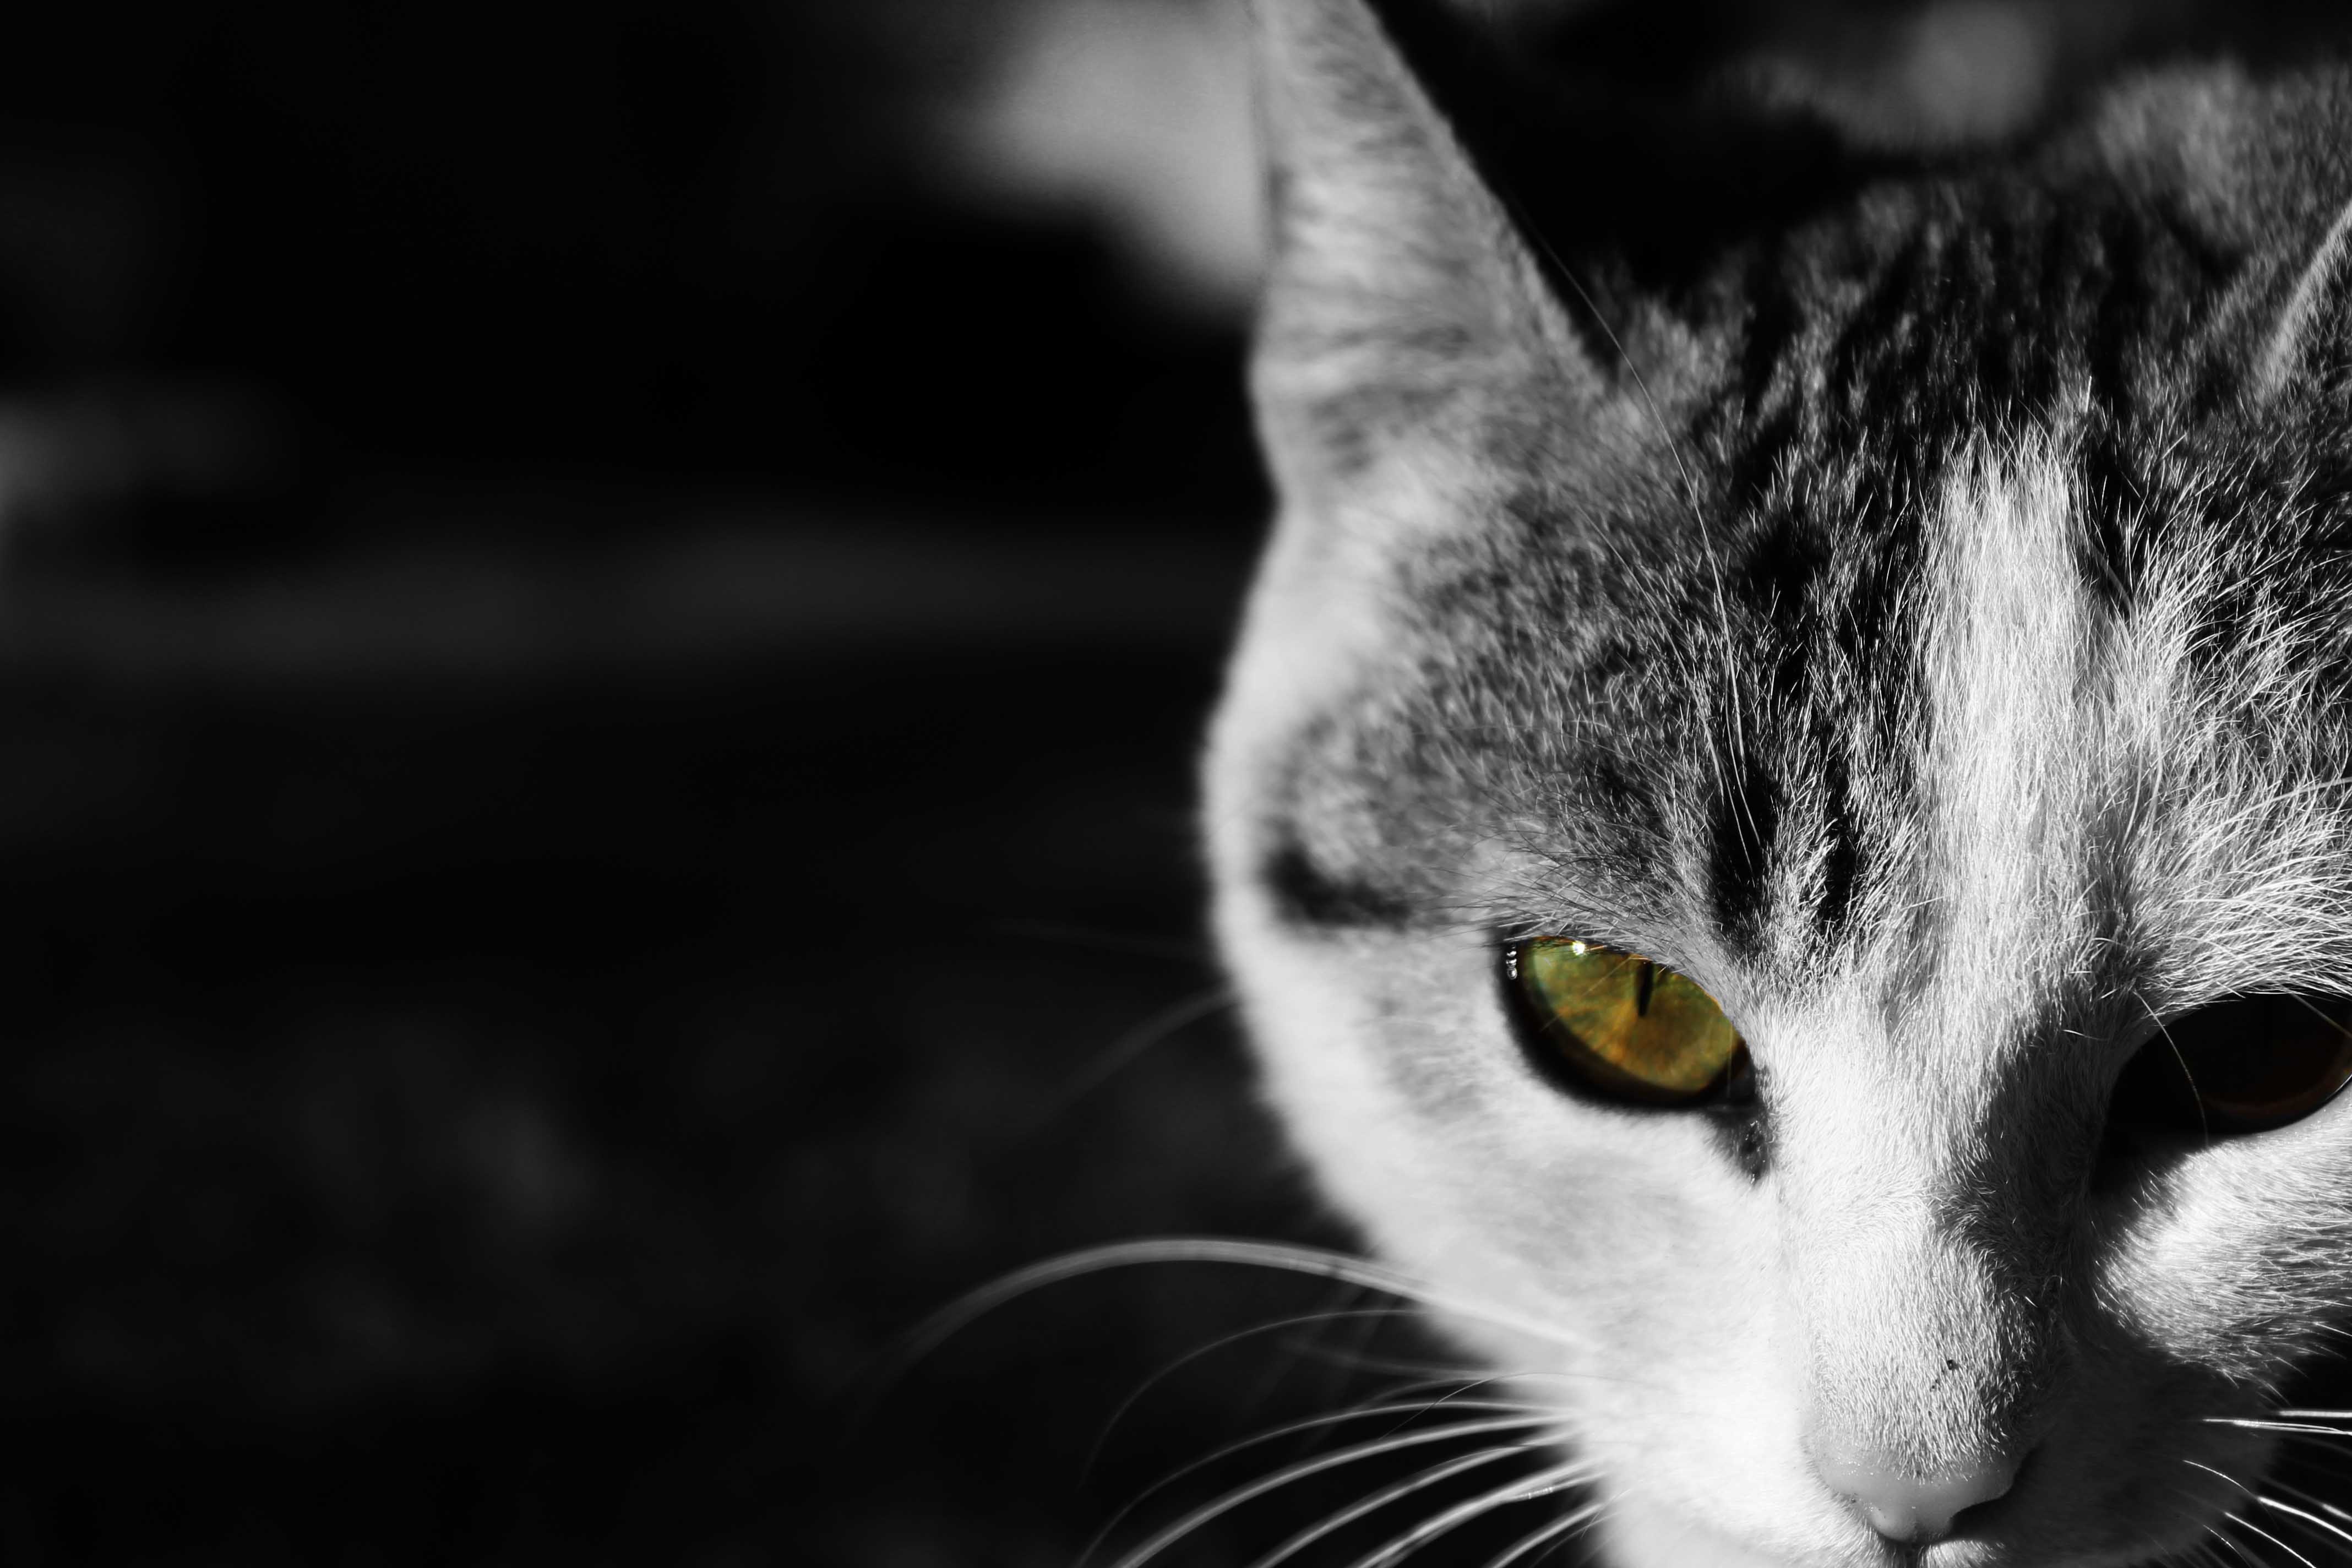
black and white, white, photography, sweet, animal, cute, pet, green, kitten, cat, feline, mammal, black, monochrome, thoughtful, close up, nose, eyes, whiskers, eye, animals, look, vertebrate, gata, pussycat, cat eyes, cat face, animal home, cat's eyes, to watch, brindle, green eyes, feline look, cat nose, eye of cat, cat home, monochrome photography, small to medium sized cats, cat like mammal